French ironclad Indomptable

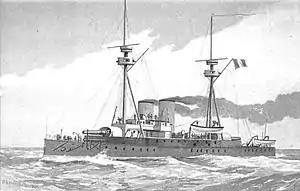
Sketch of her sister "Caïman"

The keel for "Indomptable" was laid down in Lorient on 5 December 1877. Her completed hull was launched on 18 September 1883, after which fitting-out work was carried out, which included the installation of her propulsion machinery between 3 June 1884 and 20 February 1885. She was commissioned for sea trials on 10 November 1885, though she was not fully manned for her initial testing until 15 June 1886. She moved from Lorient to Brest on 22 June, where she conducted her official trials from July to September. She then departed on 23 October for Toulon on France's Mediterranean coast, arriving there on 31 October. She participated in the fleet's training exercises later that year, during which she was damaged by a gale, forcing her to anchor off Hyères to shelter from the storm. "Indomptable" was placed in the 1st category of reserve on 20 January 1887 and was reduced to the 2nd category the following year.